George Willis Cooke

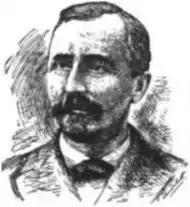

George Willis Cooke (1848 – 1923) was a Unitarian minister, writer, editor and lecturer. He is best known for "Unitarianism in America", his history of that movement in the 19th century, and for his work on Transcendentalist writers and publications.